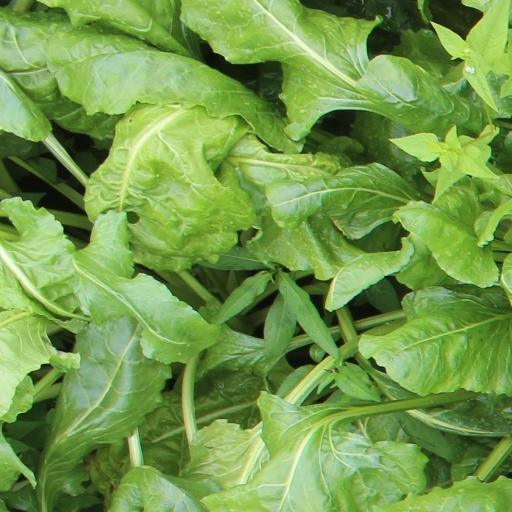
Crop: sugar beet